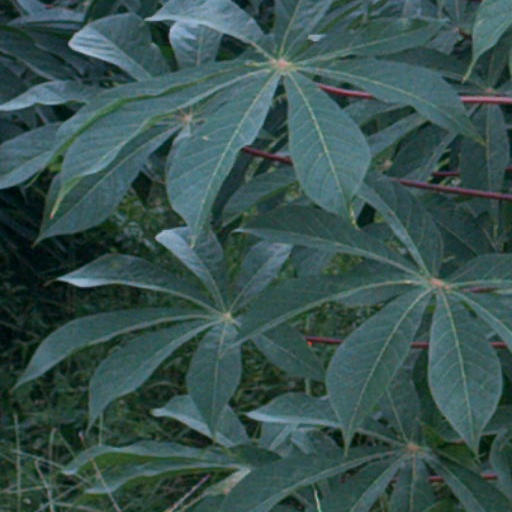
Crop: cassava